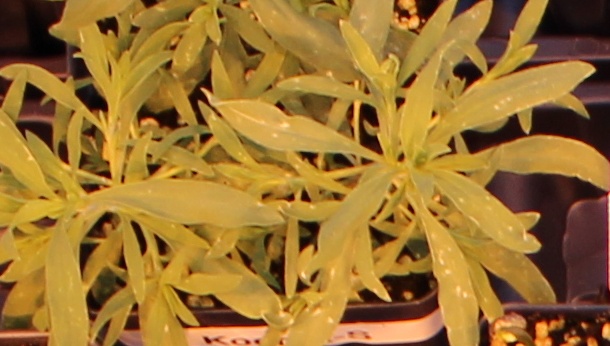
Label: Kochia